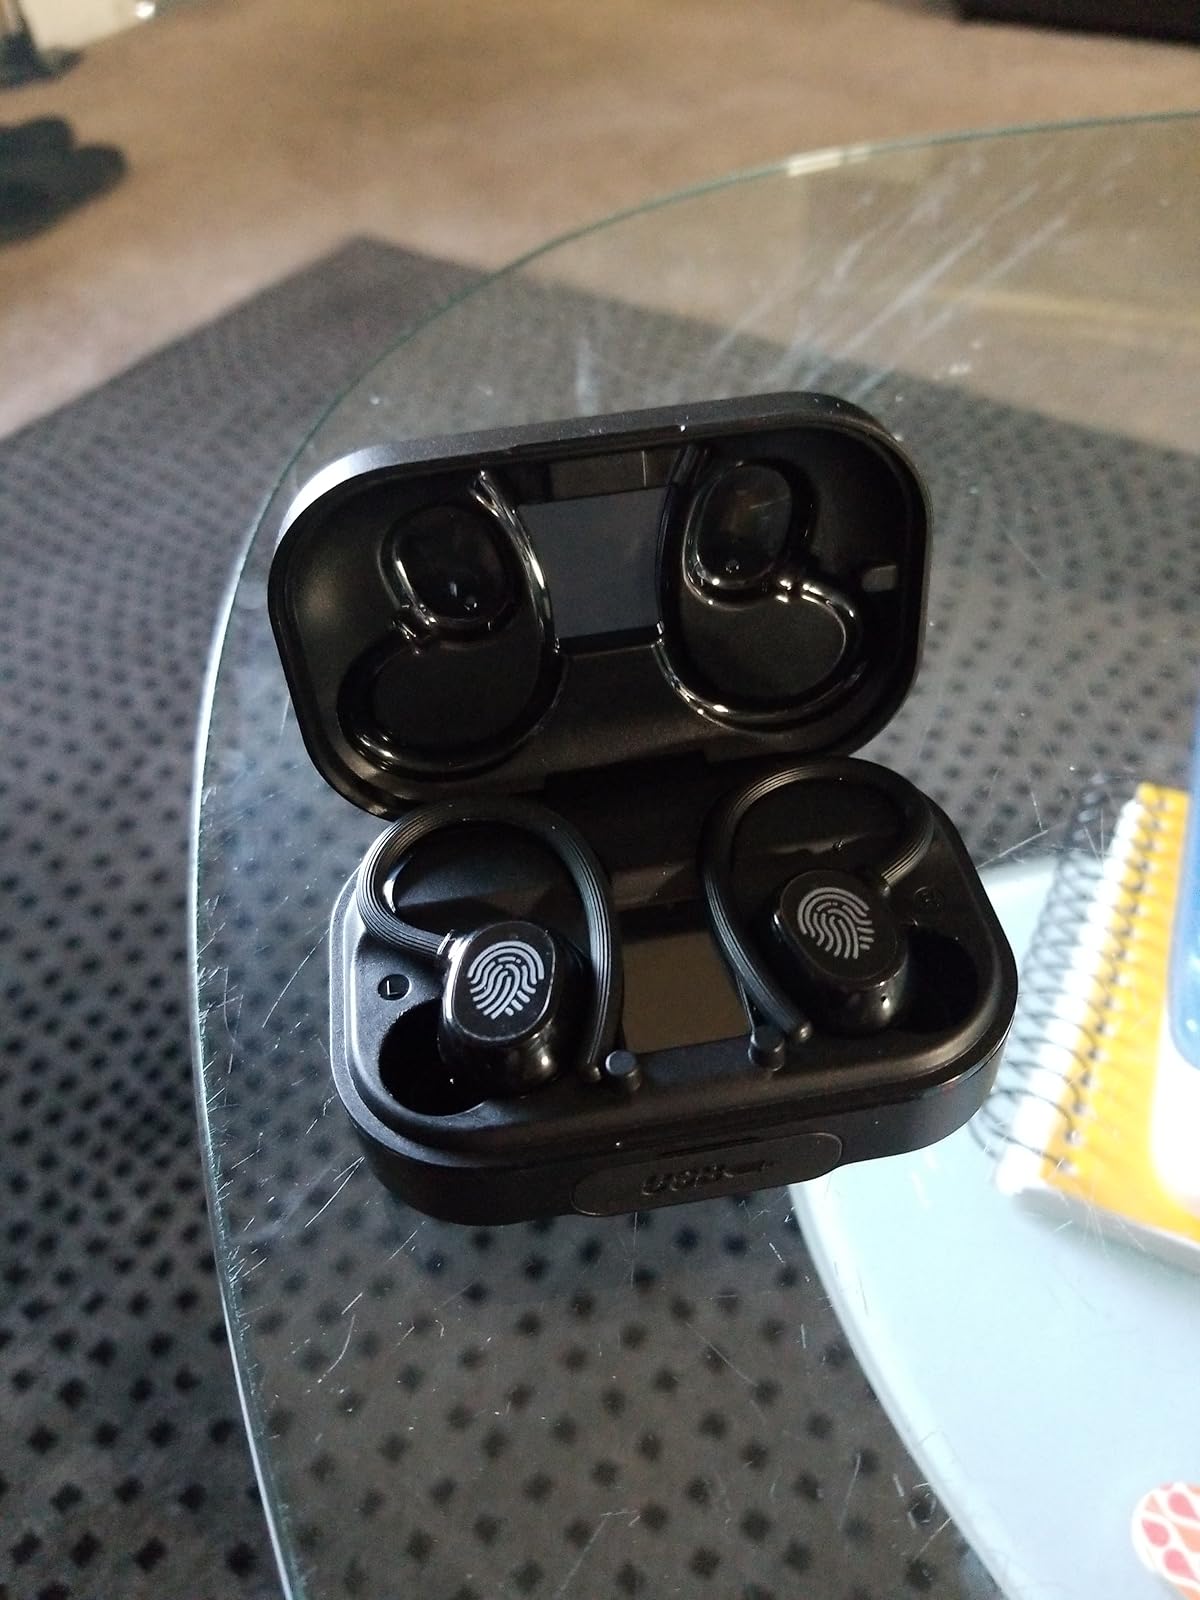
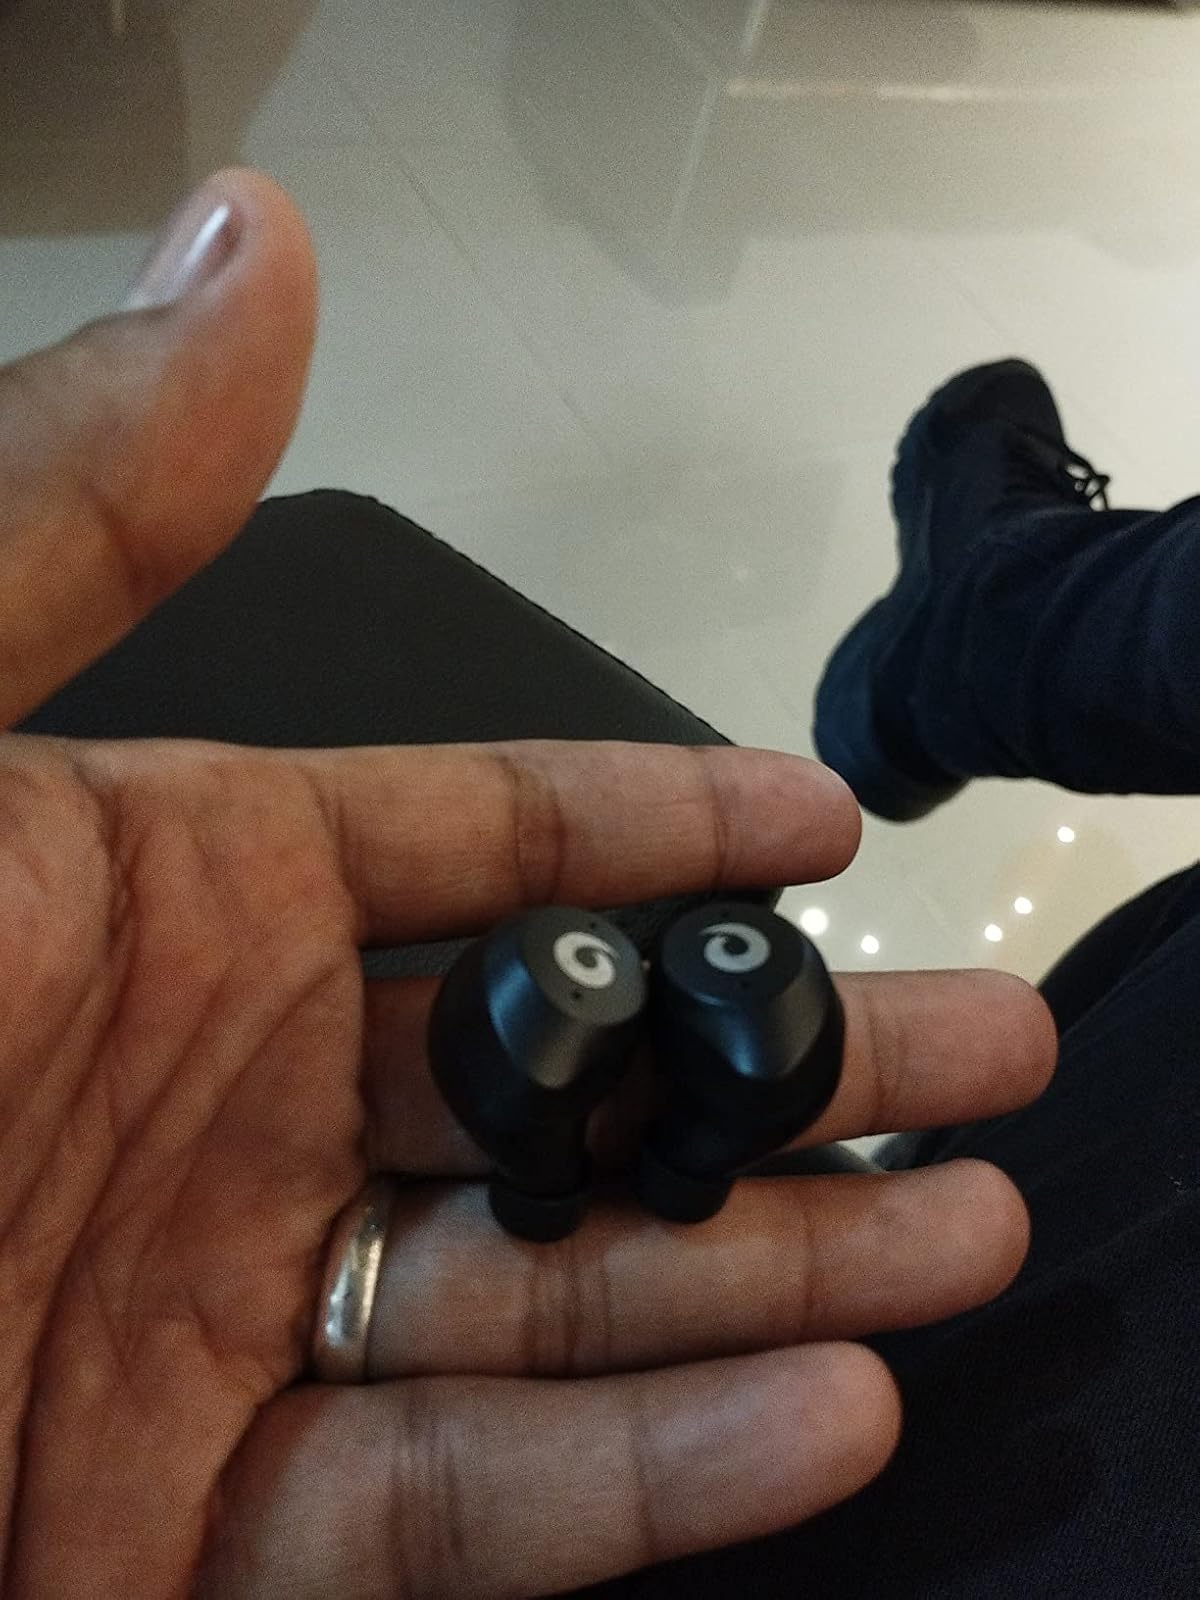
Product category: earbuds
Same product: no